Costa Rica national football team results (2010–2019)

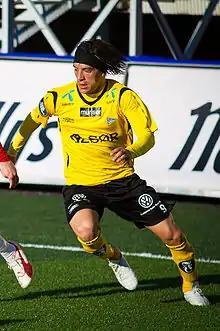
Christian Bolaños was the top goalscorer for Costa Rica, scoring four goals

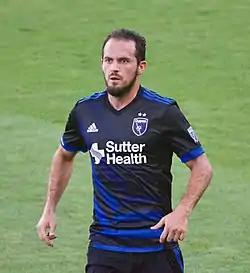
Marco Ureña scored four goals, which made him the top goalscorer for Costa Rica in 2017

The year, which began with a loss in a friendly against Venezuela, resumed the Costa Rican campaign during the fourth round of the CONCACAF qualifying process for the 2018 FIFA World Cup. A double match-up in March against Jamaica saw the "Ticos" earning four points –after a draw in Kingston and a victory in San José– which led them at the brink of qualification to the next round.